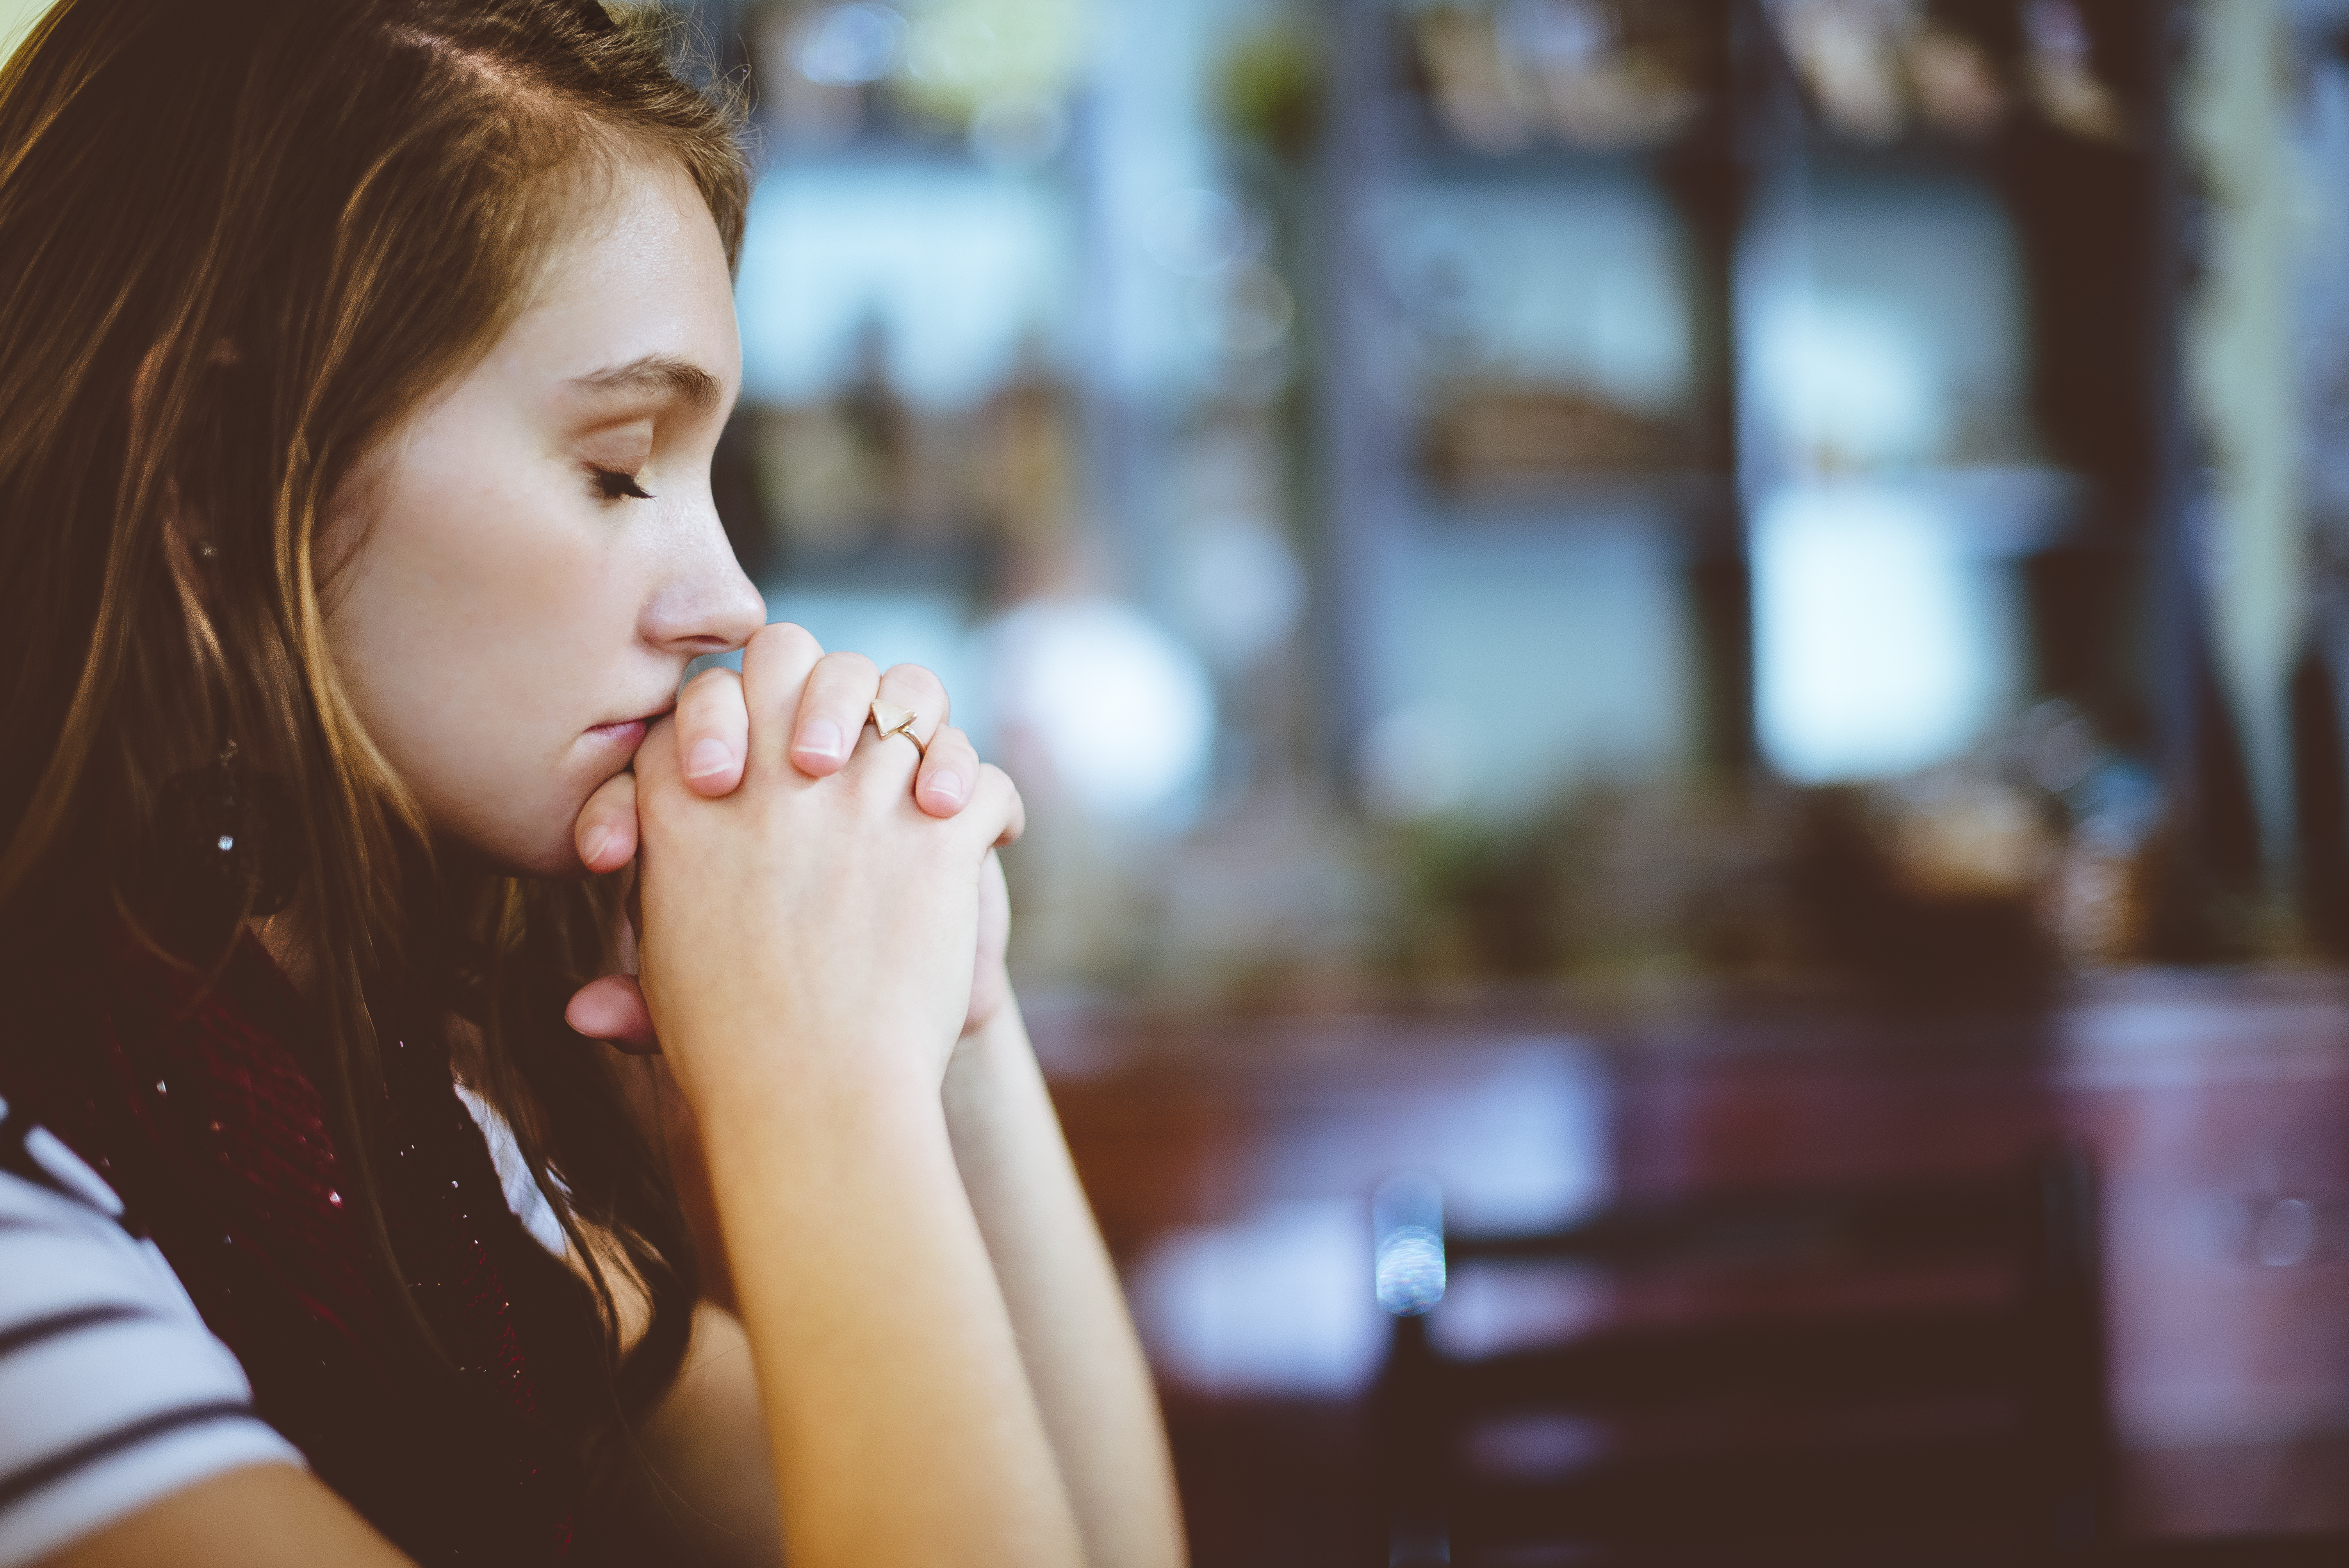
hand, person, blur, girl, woman, hair, portrait, model, color, child, smile, praying, close up, focus, hands, eye, photograph, skin, beauty, emotion, eyelashes, interaction, sense, portrait photography